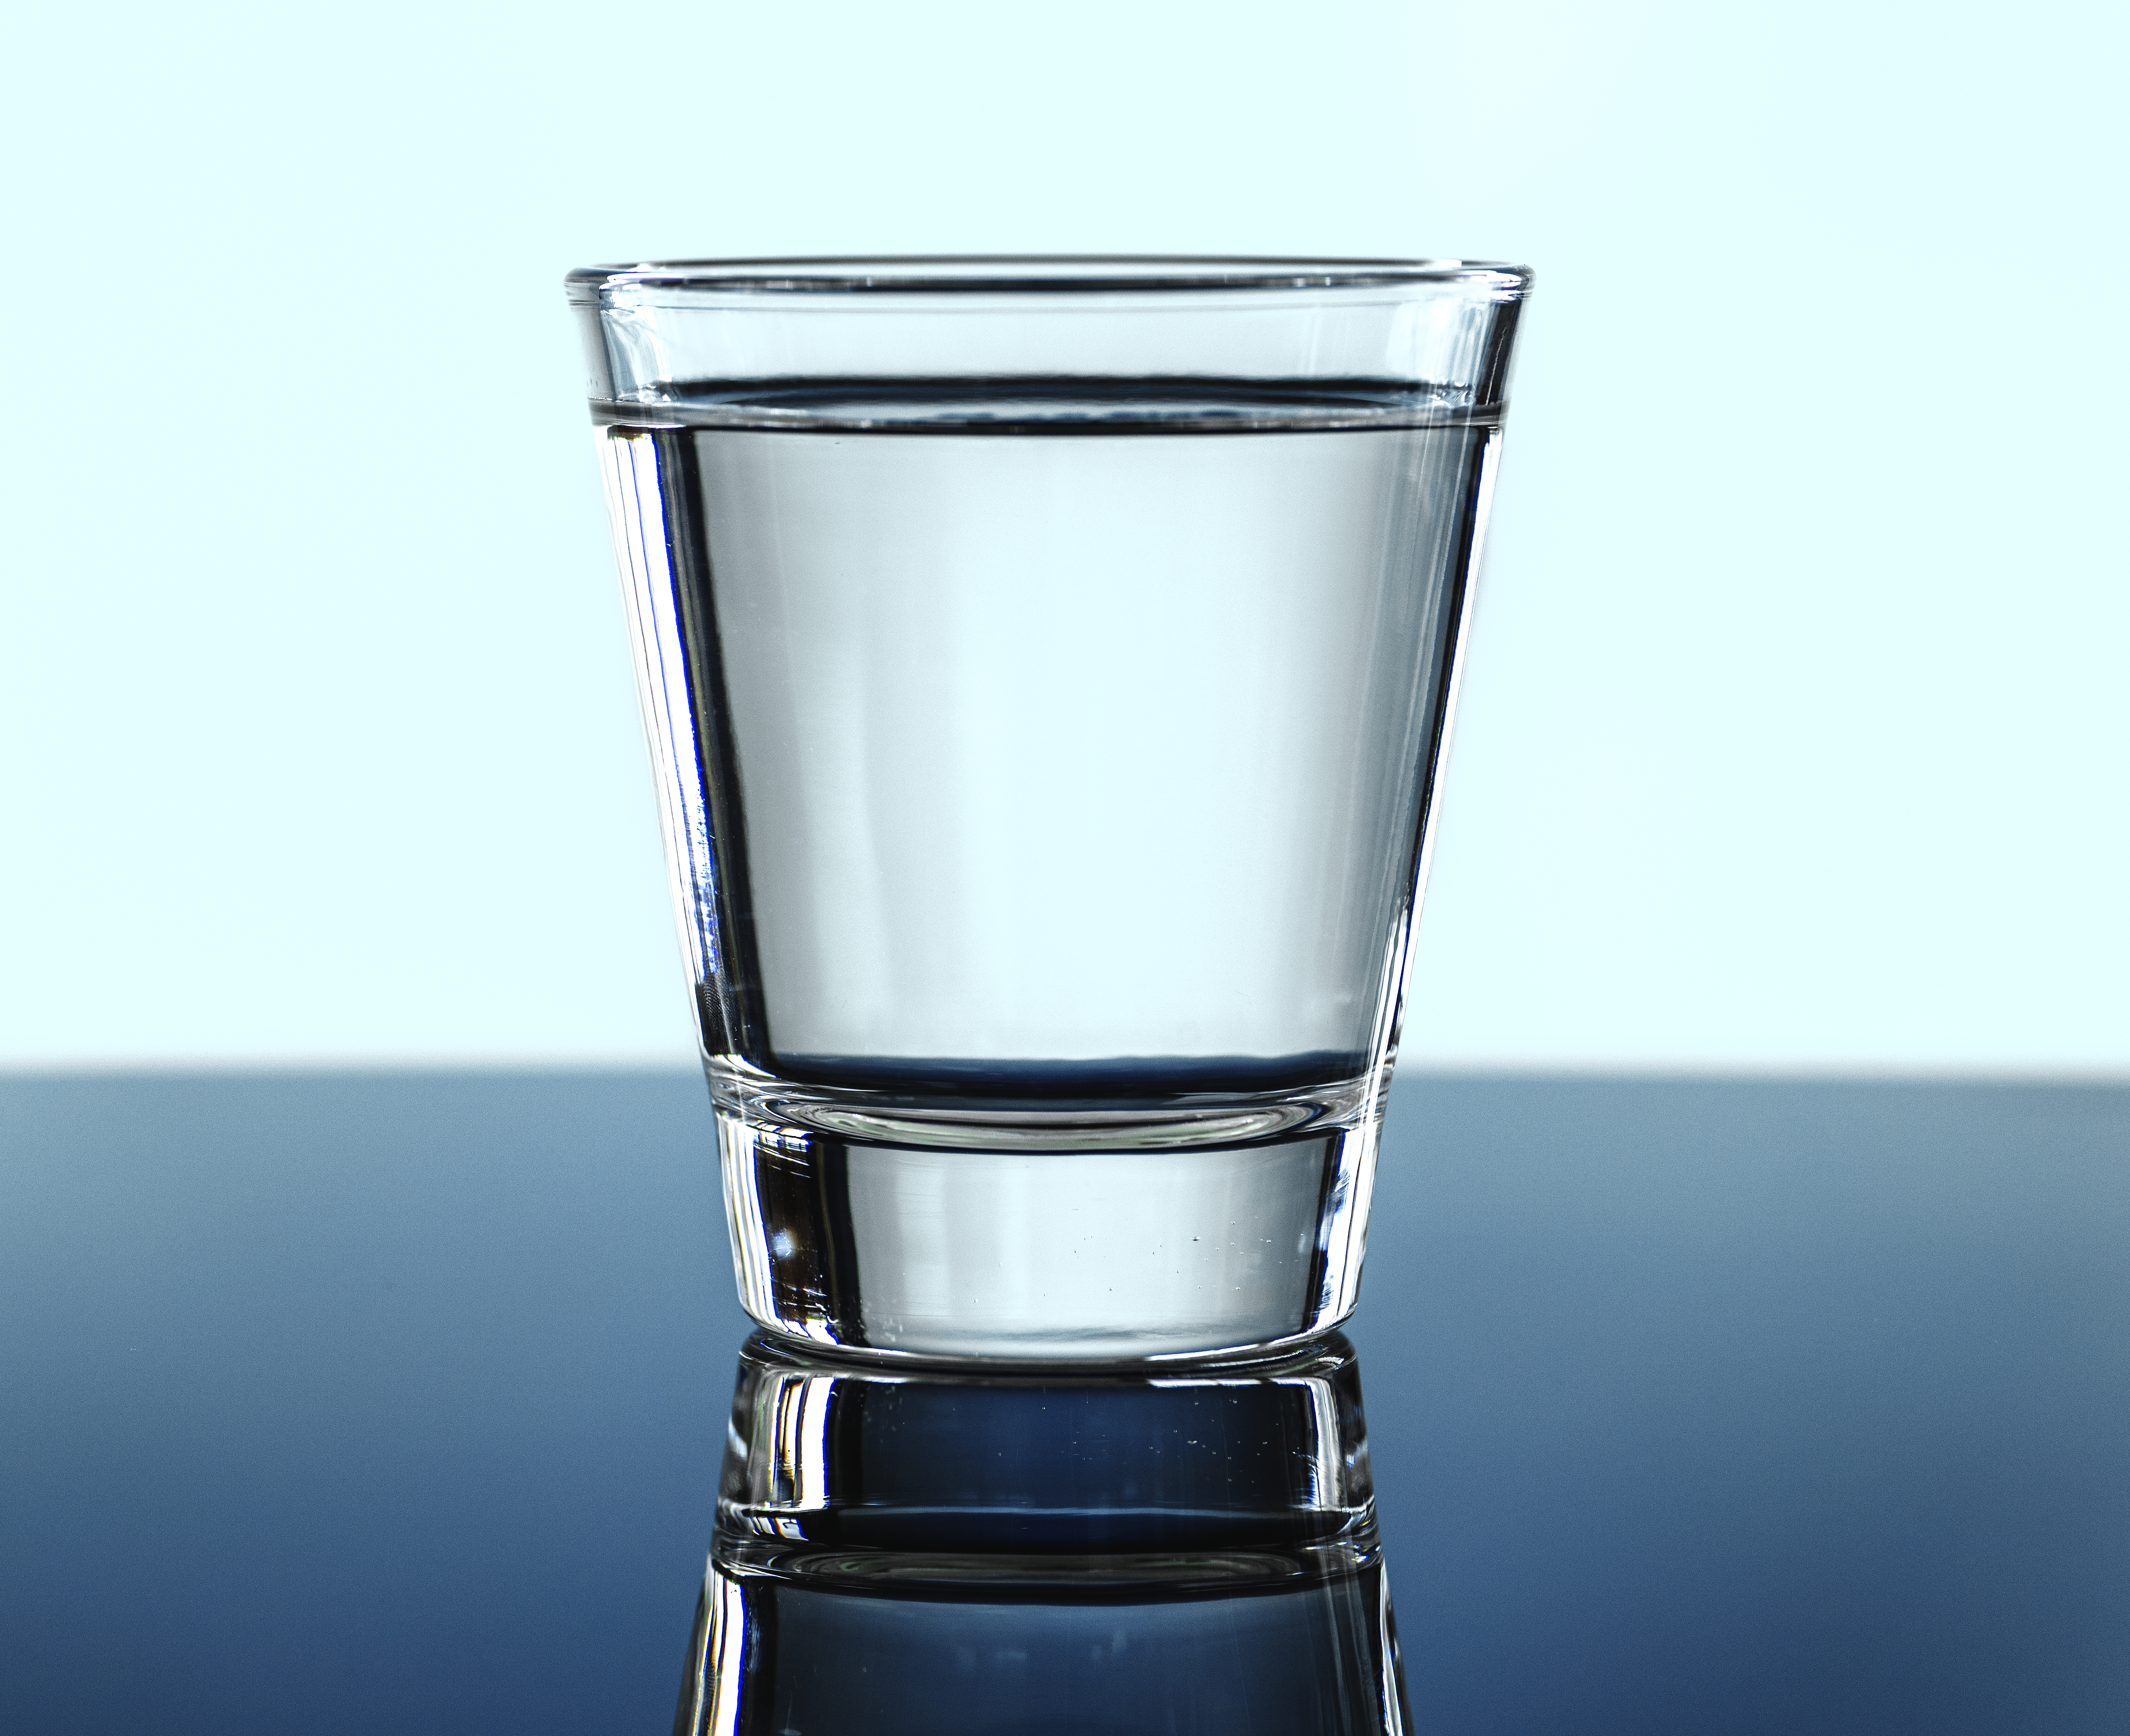
aqua, beverage, blue, clear, close up, cold drink, dehydrated, dehydration, drink, drinkable, drinking, drinking water, fluid, fresh, freshness, glass, h2o, health, healthy, hydration, hygiene, liquid, macro, medical care, mineral water, purified, purity, refreshment, rehydration, thirsty, transparent, water, wellbeing, wellness, highball glass, product, beer glass, old fashioned glass, drinkware, tableware, barware, pint glass, wine glass, stemware, still life photography